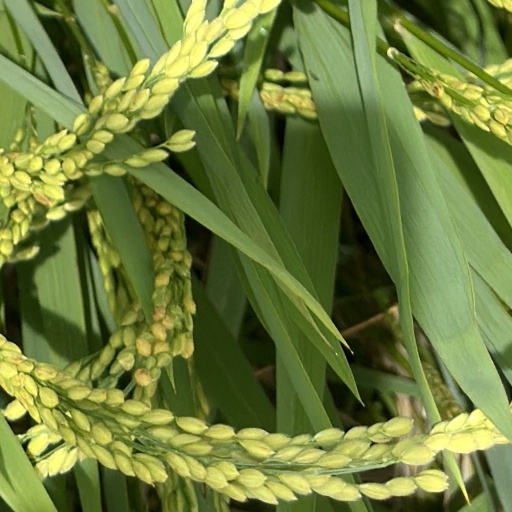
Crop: rice